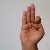
The image shows a hand gesture representing the letter 'F' in Indian Sign Language.